Francisca Herrera Garrido

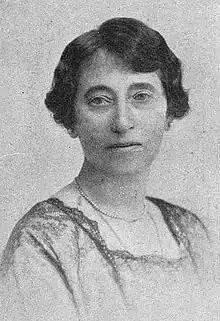
Francisca Herrera Garrido

Francisca Herrera Garrido (1869 – 4 November 1950) was a Galician writer of poems and novels.